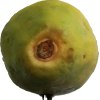
Label: papaya